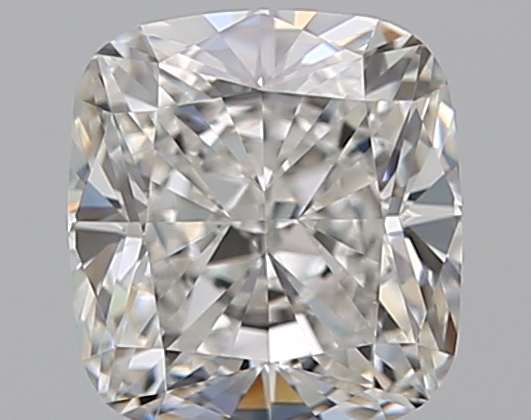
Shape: cushion
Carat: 0.58
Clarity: VVS1
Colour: G
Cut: EX
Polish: EX
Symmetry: EX
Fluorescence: N
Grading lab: GIA
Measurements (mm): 4.84 x 4.47 x 3.1